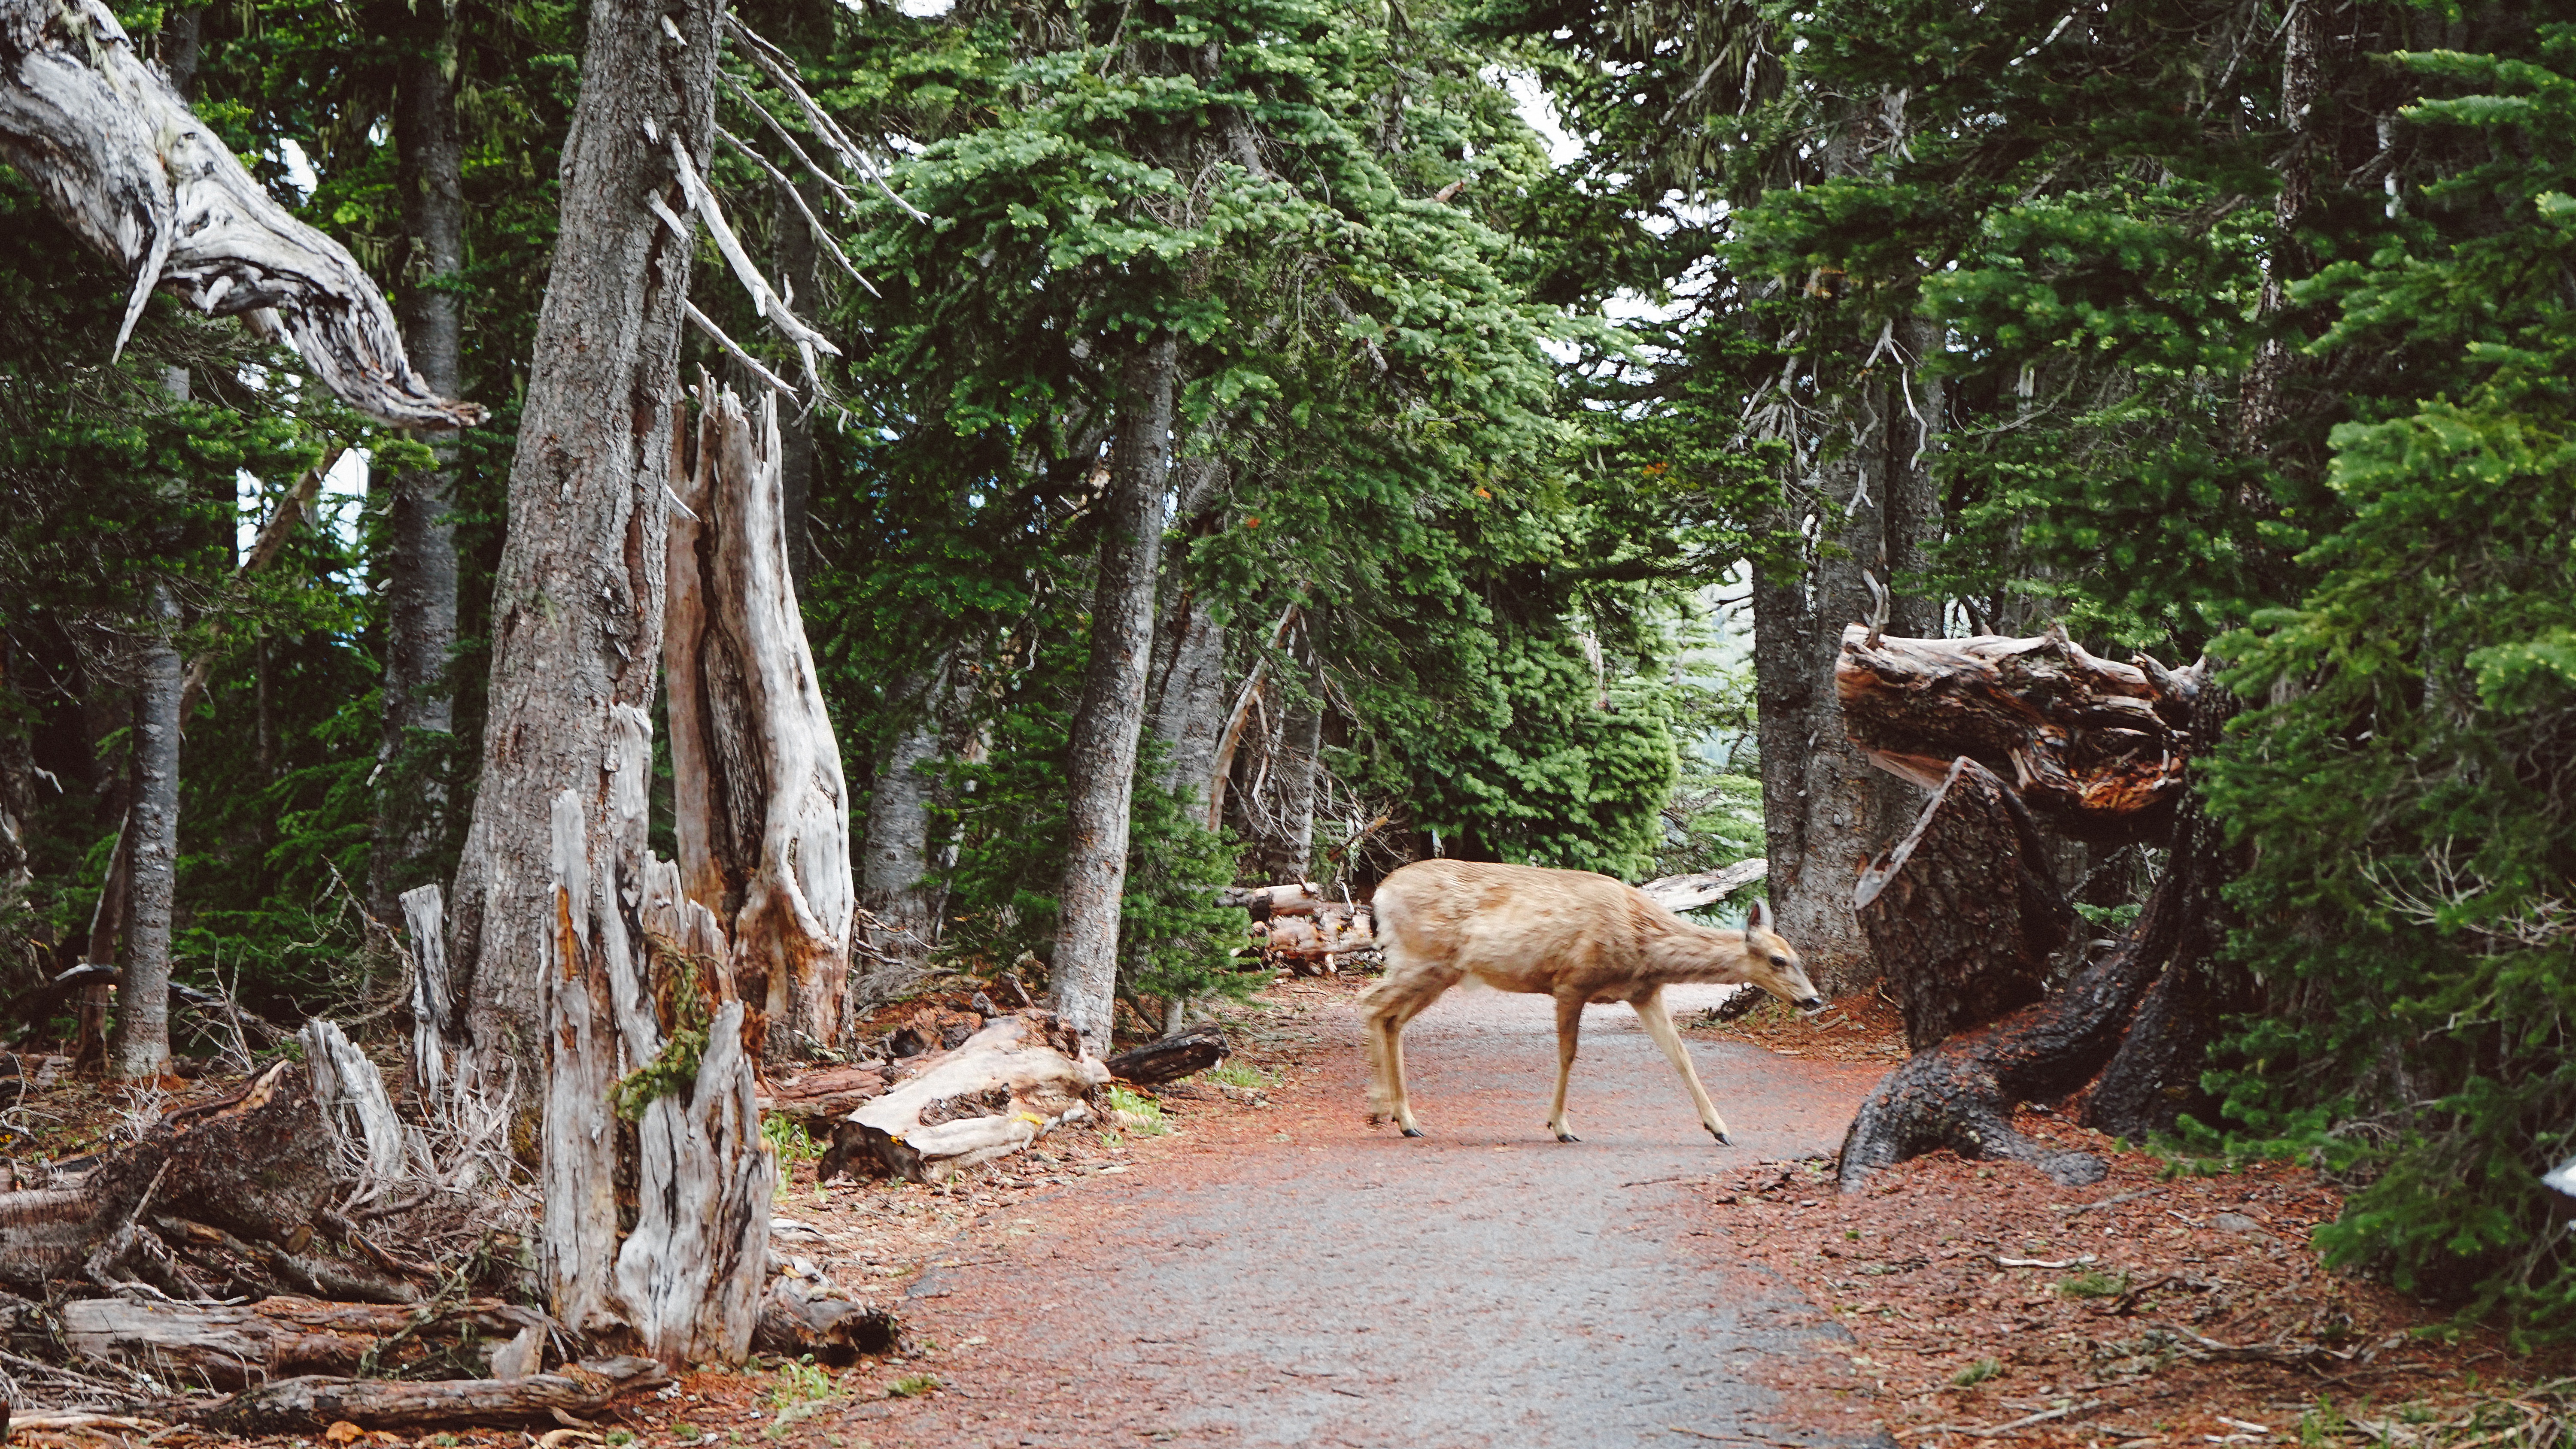
tree, nature, forest, wilderness, trail, trunk, animal, wildlife, wild, deer, zoo, jungle, national park, fauna, rainforest, woodland, habitat, natural environment